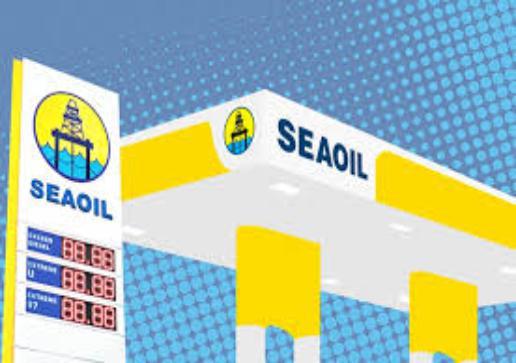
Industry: Transportation